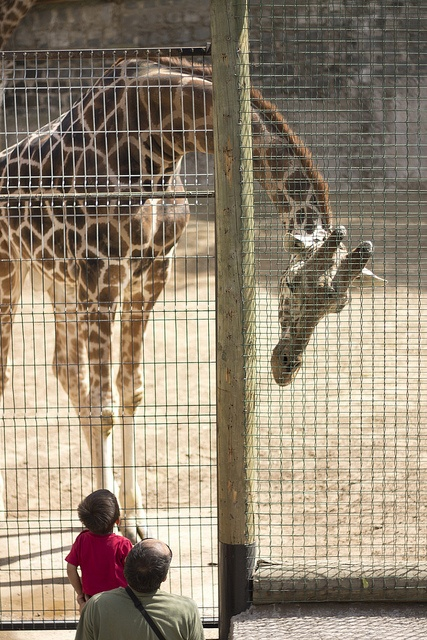
some people are looking at a giraffe in its pen
the giraffe is curious about the small visitor,
A giraffe standing in a fenced in area with people watching.
A giraffe and two people look at each other through a fence.
An adult and young child standing at a wire enclosure looking at a giraffe.